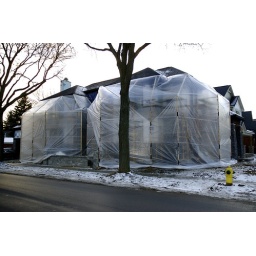
A house covered in plastic in Birmingham, MI.